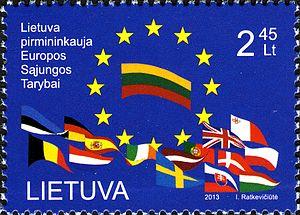
Timbre postal Lituanie 2013. Русский: Марка посвящена председательствованию Литвы в Европейском Союзе. На марке изображены государственные флаги стран ЕС. Почтовая марка Литвы. 2013. Художник: И. Раткевичюте.
La présidence lituanienne du Conseil de l'Union européenne en 2013 désigne la première présidence du Conseil de l'Union européenne effectuée par la Lituanie depuis son entrée dans l'Union européenne en 2004.